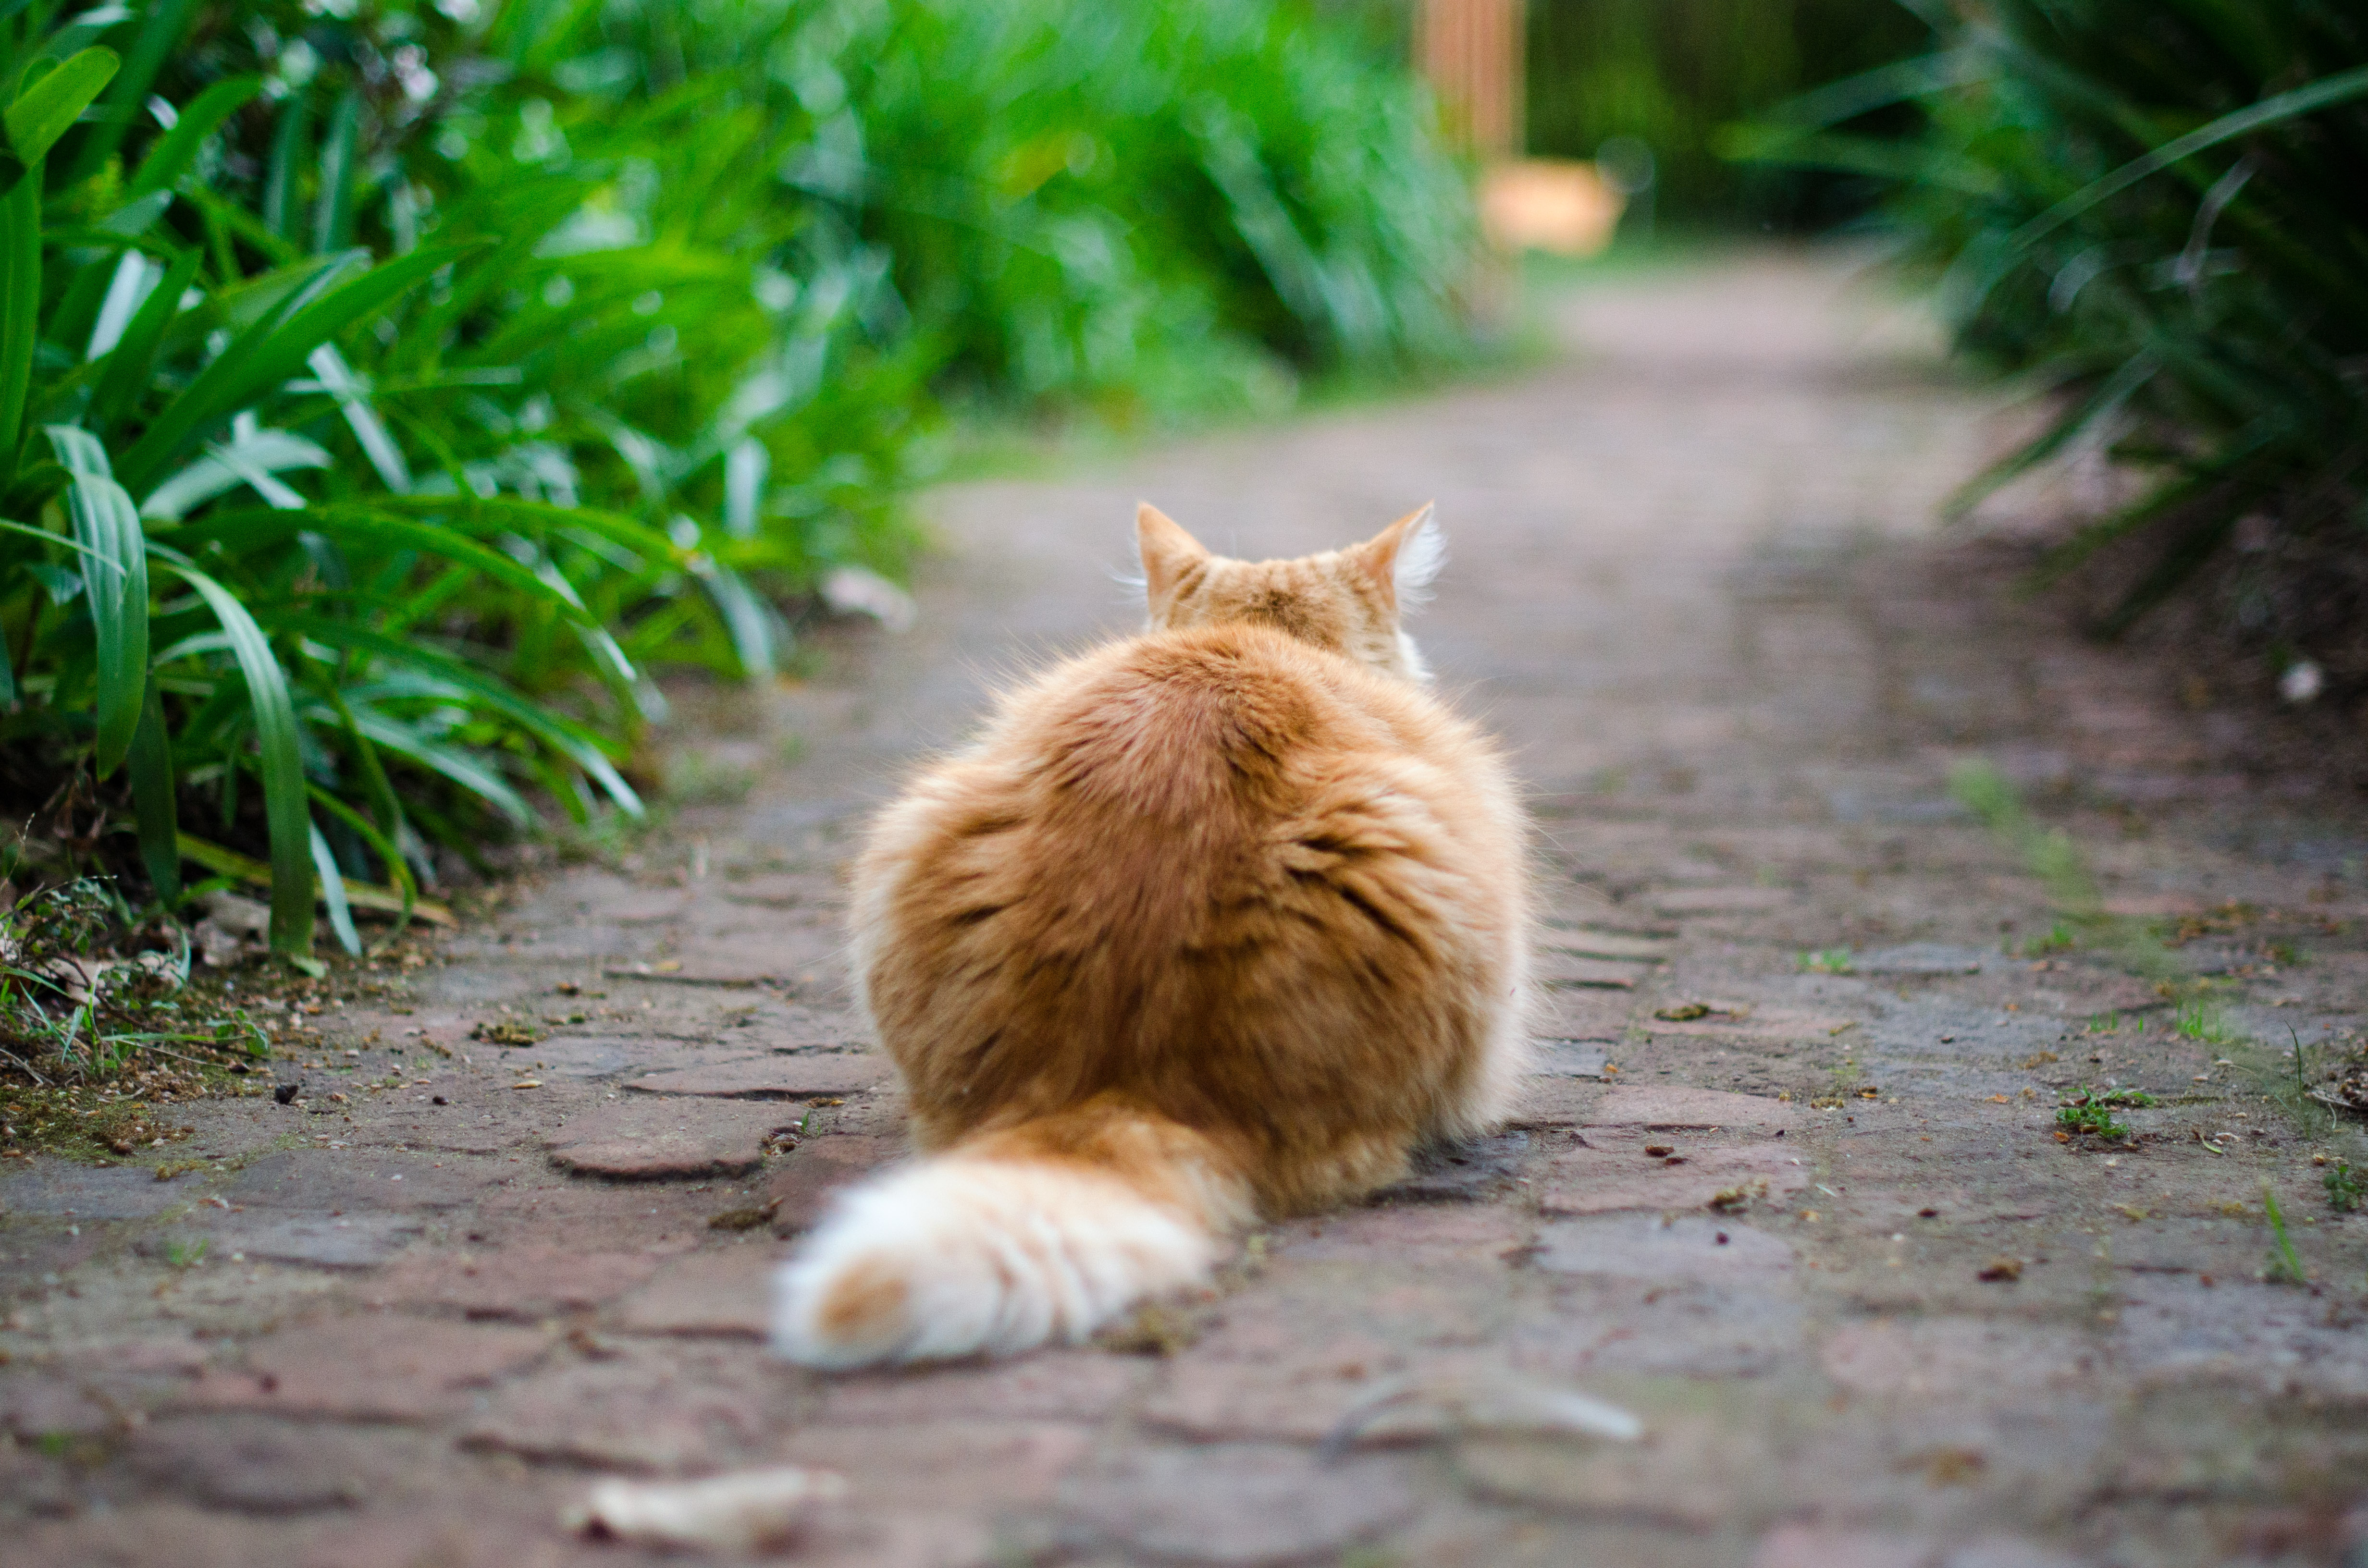
grass, outdoor, flower, pet, kitten, cat, feline, brown, mammal, fauna, whiskers, furry, skin, vertebrate, small to medium sized cats, cat like mammal